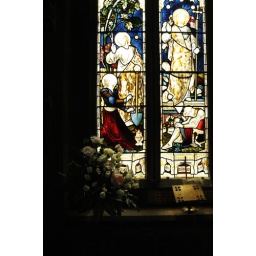
A lady in the church had done this flower arrangement.